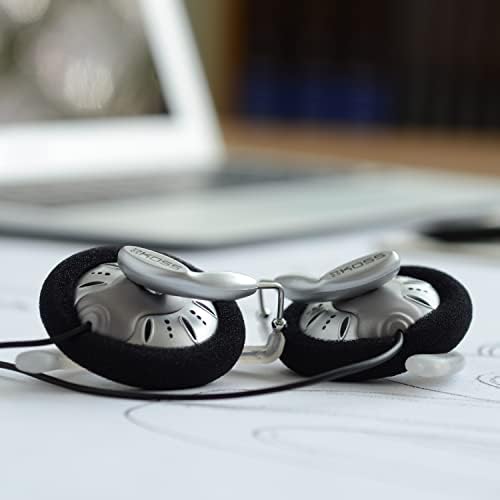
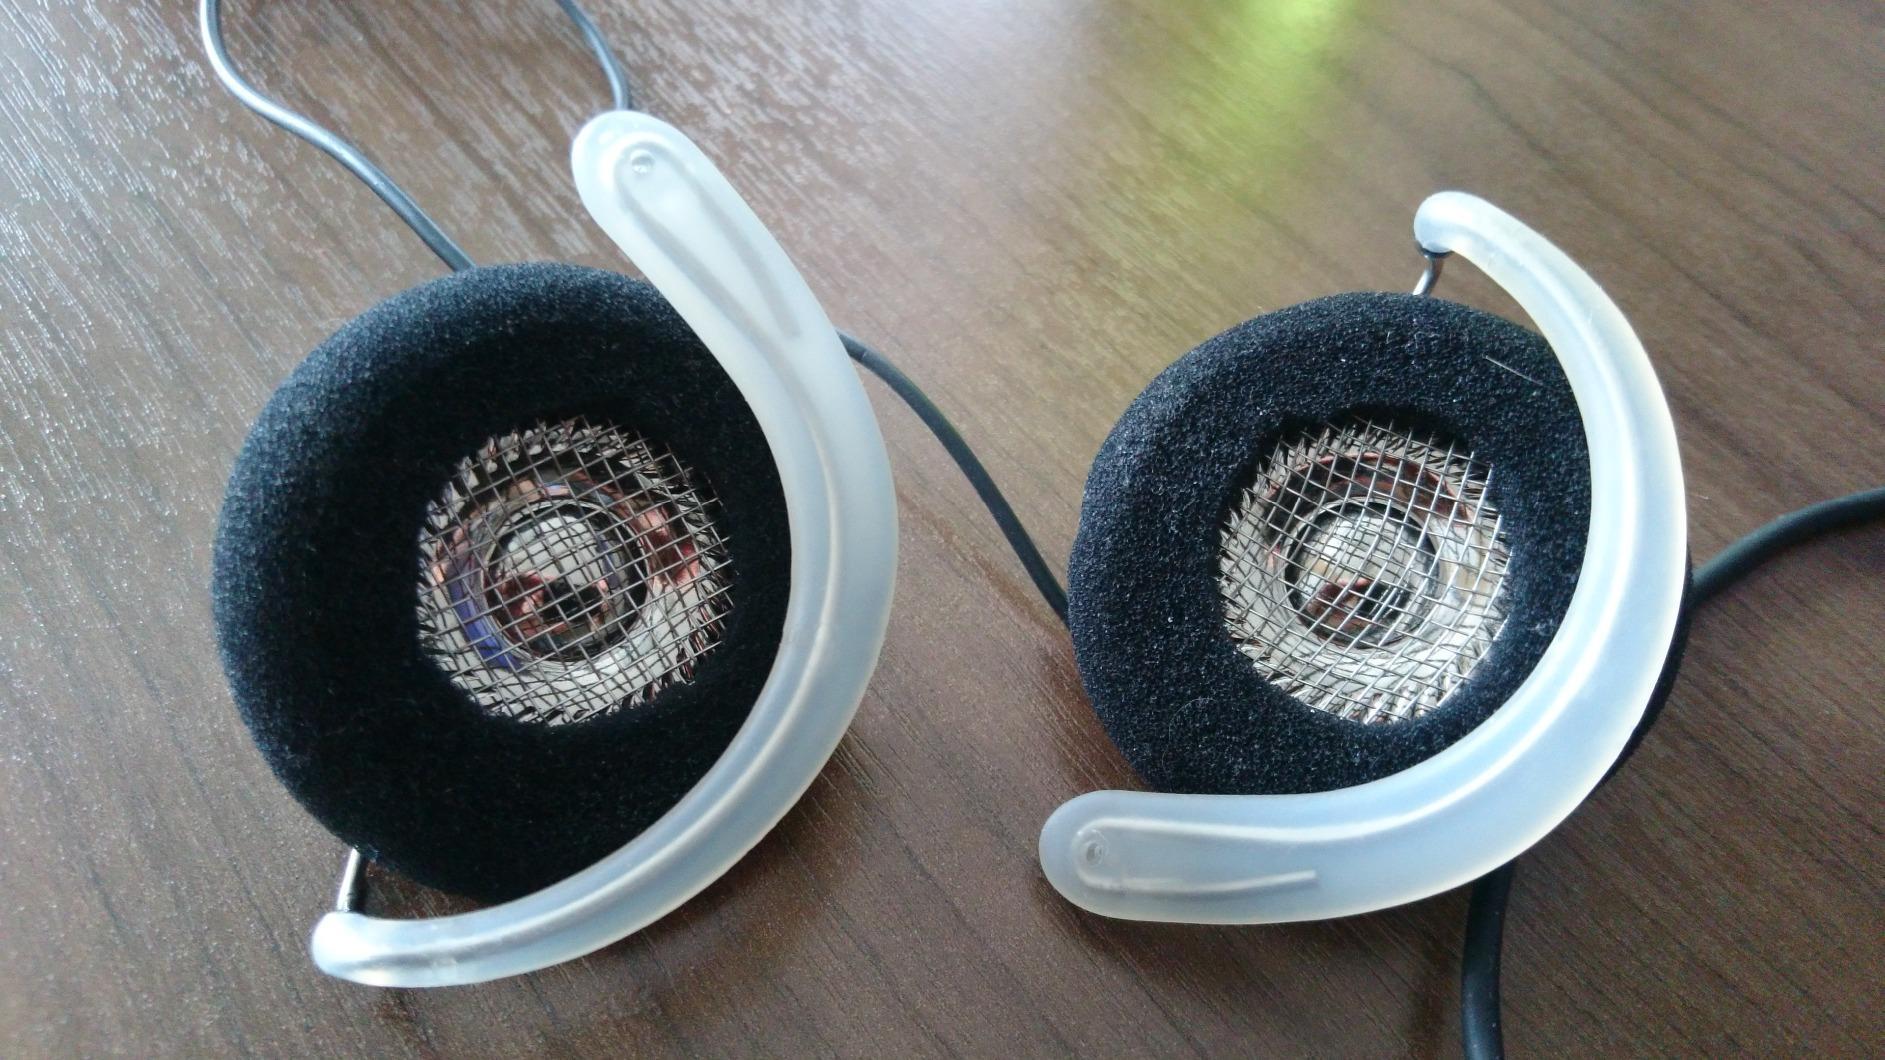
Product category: headphones
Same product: yes